Great house (pueblo)

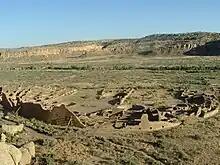
Pueblo Bonito, in Chaco Canyon

A great house is a large, multi-storied Ancestral Puebloan structure; they were built between 850 and 1150. Whereas the term "great house" typically refers to structures in Chaco Canyon, they are also found in more northerly locations in the San Juan Basin, including the Mesa Verde region. The purpose of the structures is unclear, but may have been to house large numbers of people, religious leaders, or royalty. They were designed and constructed to provide shelter to inhabitants in an arid climate and had protective walls and small windows.